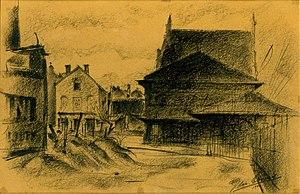
La petite gare à Jette (Bruxelles), dessin par Léon van Dievoet, architecte, le 22 mars 1940.
Jette est l'une des 19 communes bilingues de Belgique située dans la Région de Bruxelles-Capitale.
La gare de Jette est une gare ferroviaire belge de la ligne 50 de Bruxelles à Gand, située place Cardinal Mercier, à proximité du centre ville de Jette, en région de Bruxelles-Capitale.